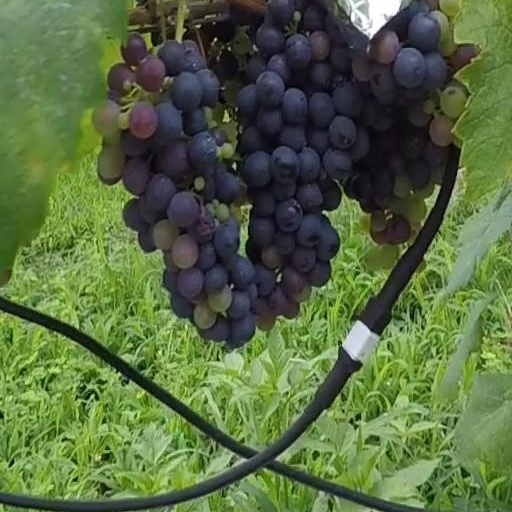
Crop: grape